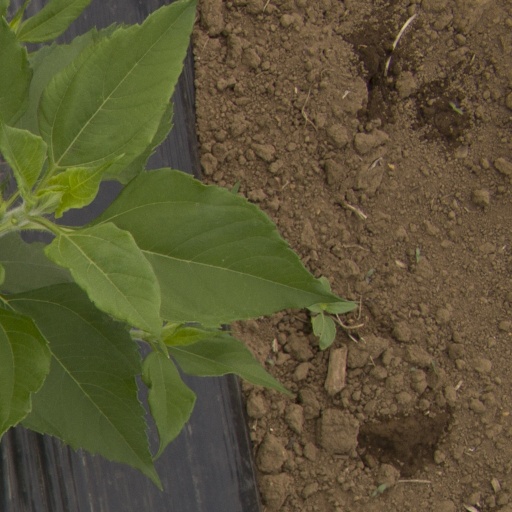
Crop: Jerusalem artichoke